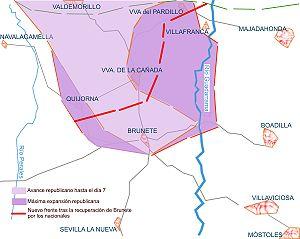
La bataille de Brunete est un ensemble de combat livrés durant la guerre d'Espagne entre les forces républicaines et les insurgés nationalistes. Elle se déroula dans la province de Madrid, à environ 25 kilomètres de Madrid, près de la ville de Brunete, entre le 6 et le 25 juillet 1937. À ce titre, elle fait partie de l'ensemble des combats du siège de Madrid.